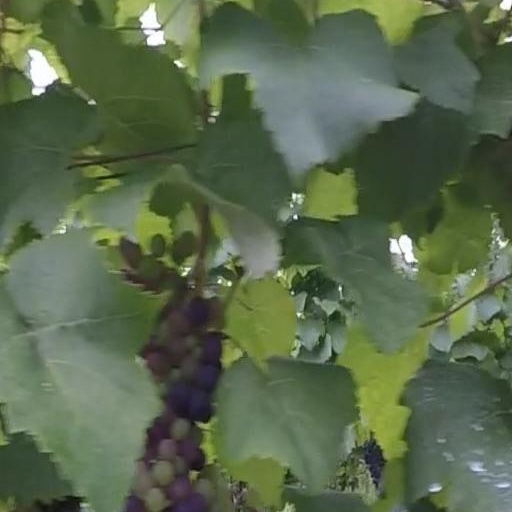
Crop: grape